Cadets for Municipal Service in Israel

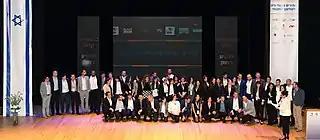

Currently there are few branches of the program. There is a program at Ben-Gurion University of the Negev for BA students, a program at Haifa University for MA students, a program in Tel-Hai college for BA students, a program in the Technion for Urban Development MA students and a program in the Oranim College for education BA students. Different programs were initiated to gain alumnies with different professions who can deal with different challenges inside the municipalities they will be working in.